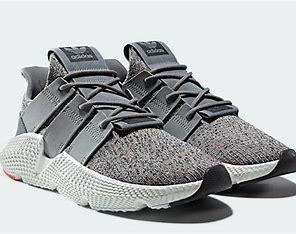
Brand: Adidas
Model: Prophere